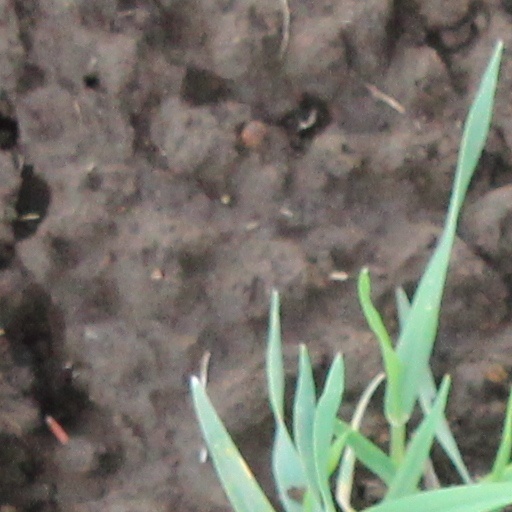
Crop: wheat